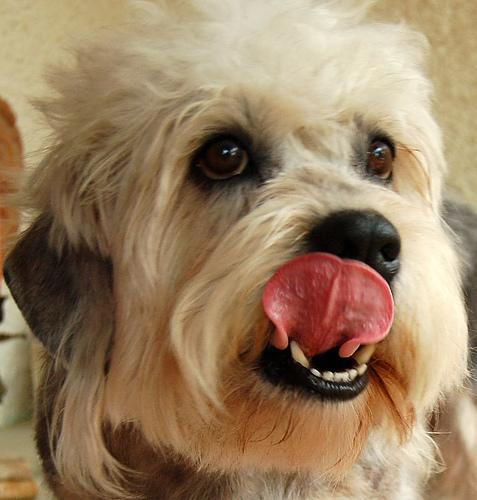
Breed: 211-n000052-Dandie_Dinmont